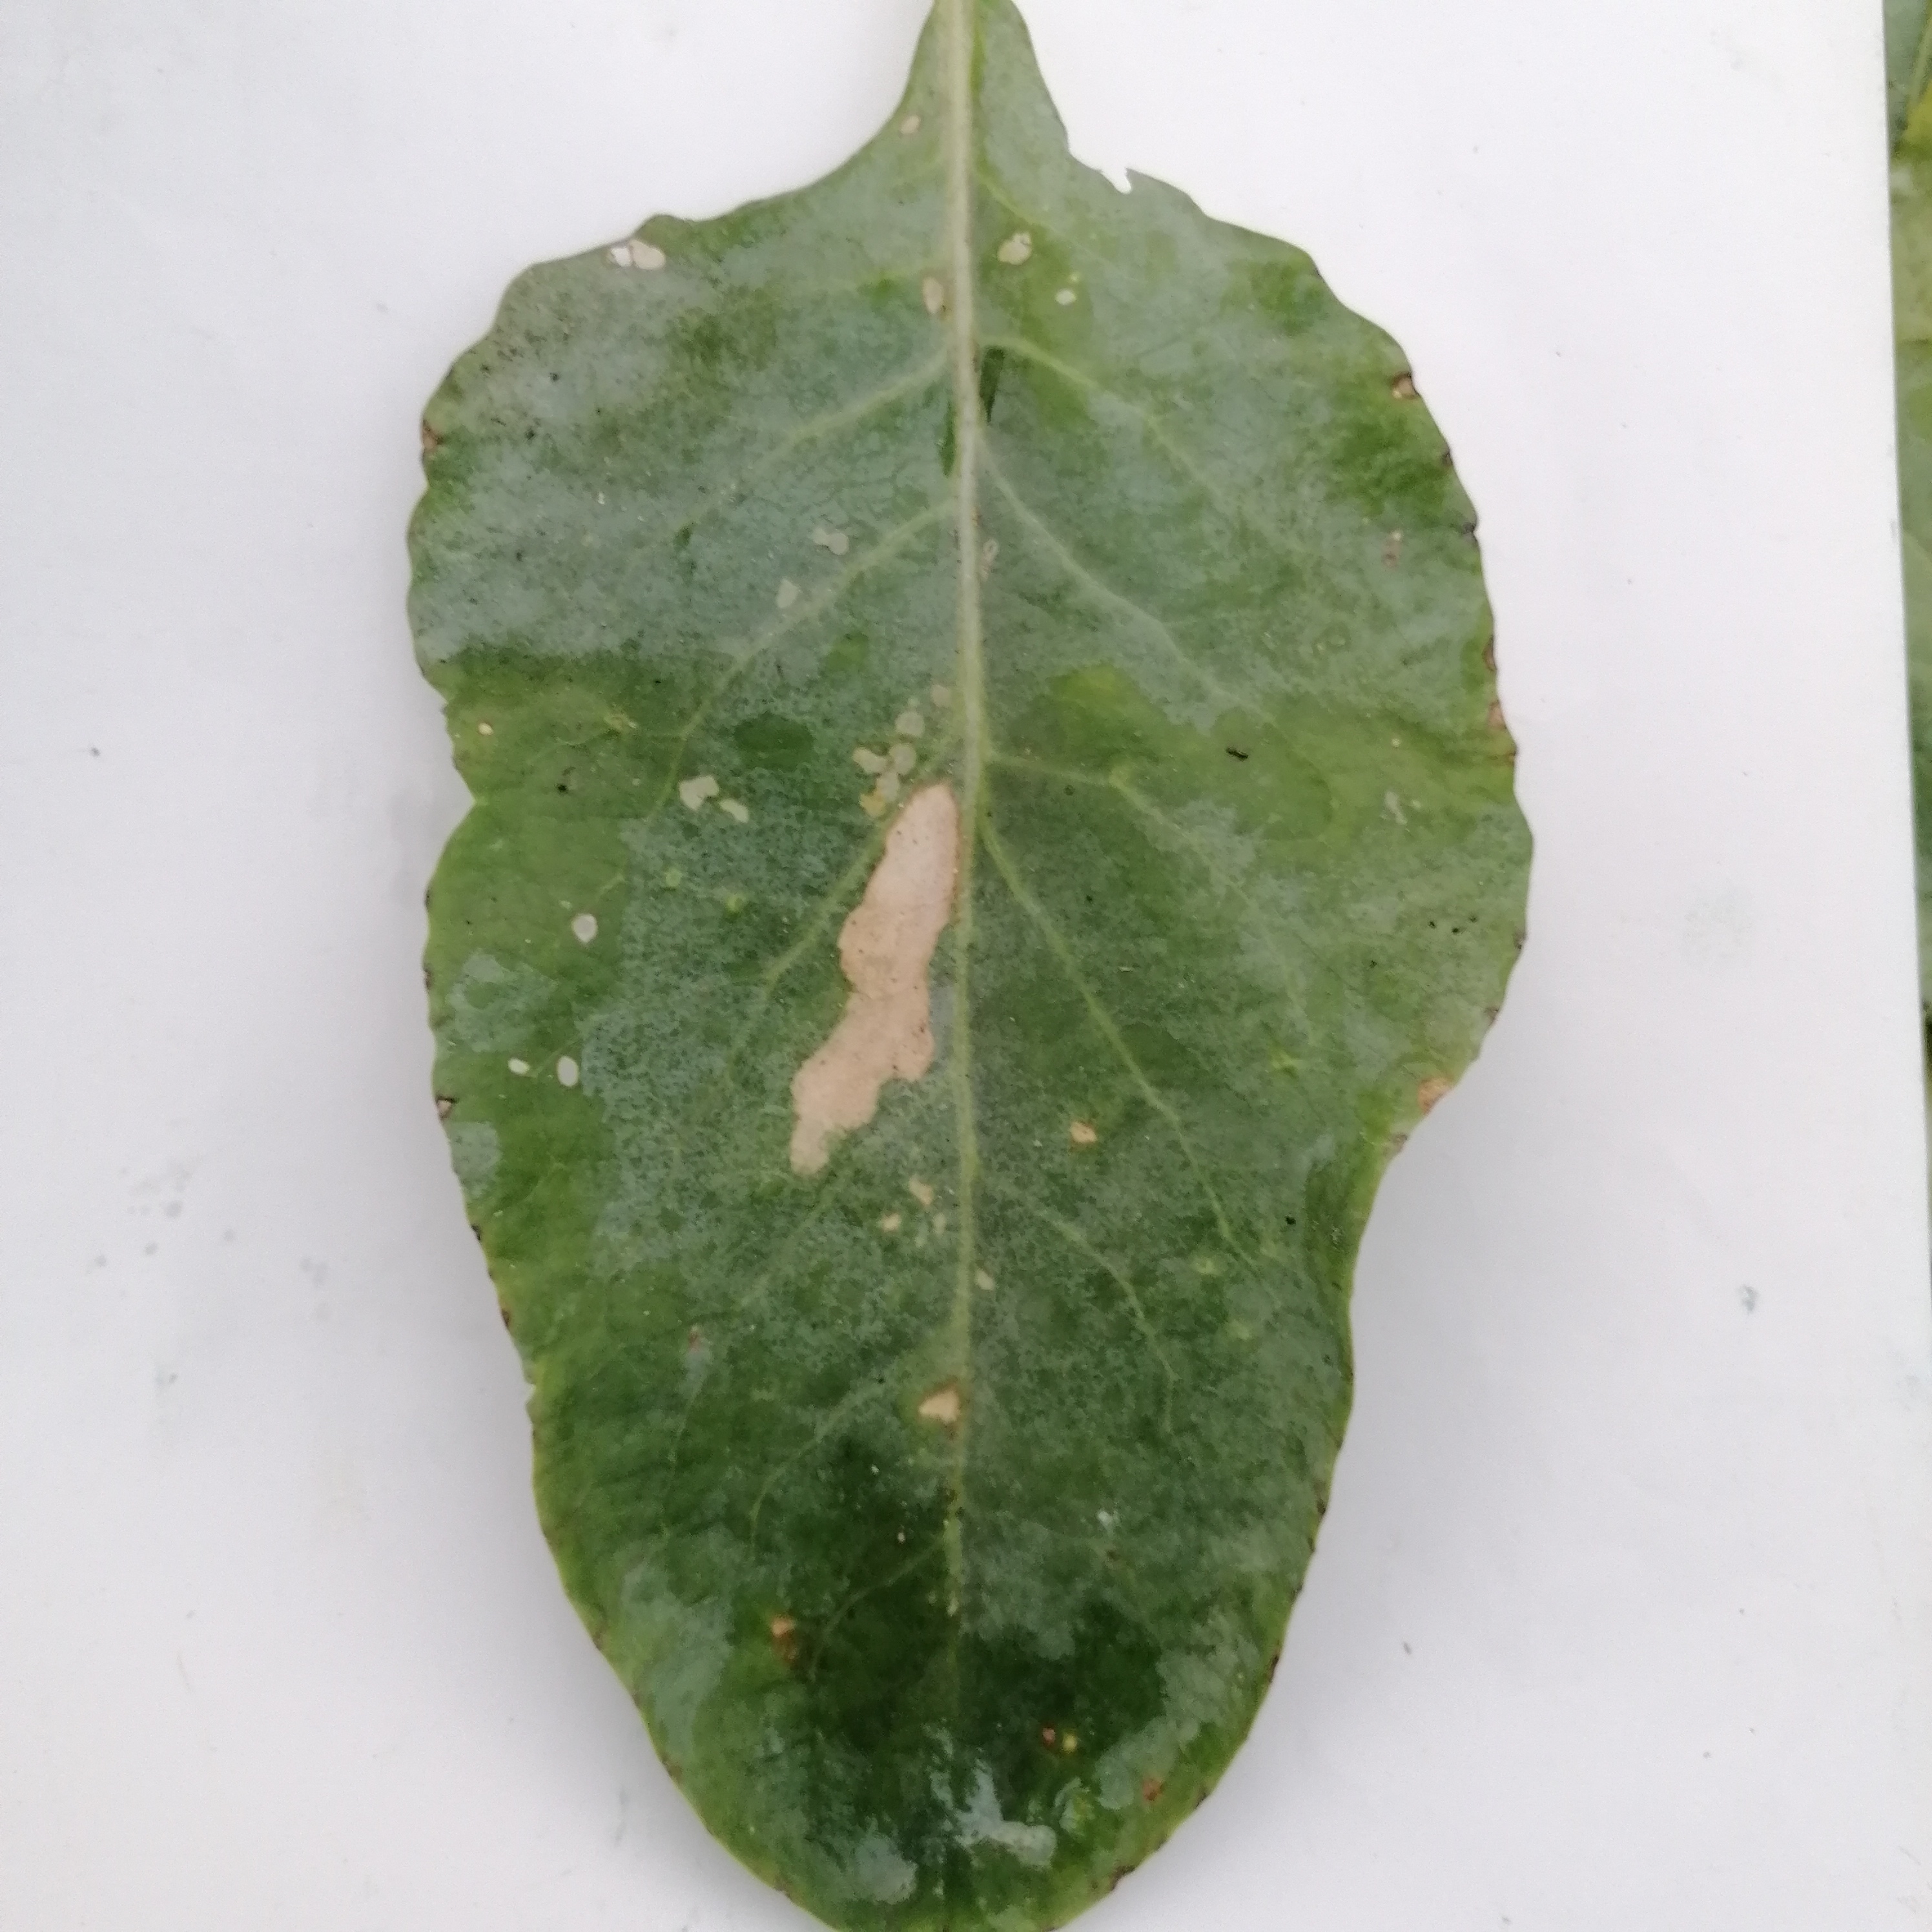
Label: Black Rot